Tafsir al-Baghawi

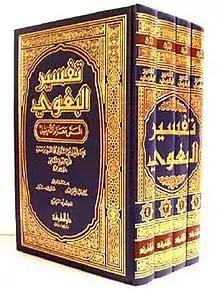
Four volume set of Tafsir al-Baghawi in Arabic (Dar al-Ma'refah edition, Lebanon).

Tafsīr al-Baghawī, also known as Ma‘ālim al-Tanzīl, is a classical Sunni tafsir (Qur'anic exegesis) by Husayn b. Mas'ūd al-Baghawī (d. 1122), written as an abridgement of "Tafsir al-Thalabi" by al-Tha'labī (d. 1035). It is generally classified as one of the books of narration-based tafsir, as it collects and presents many statements from the Sahabah and Tabi'oon. The book primarily relies on 11 reliable chains of narrations, which al-Baghawi mentions in the introduction to his work. It currently exists in four volumes and eight volumes in its Lebanon edition and Cairo edition respectively.